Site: brandenburg
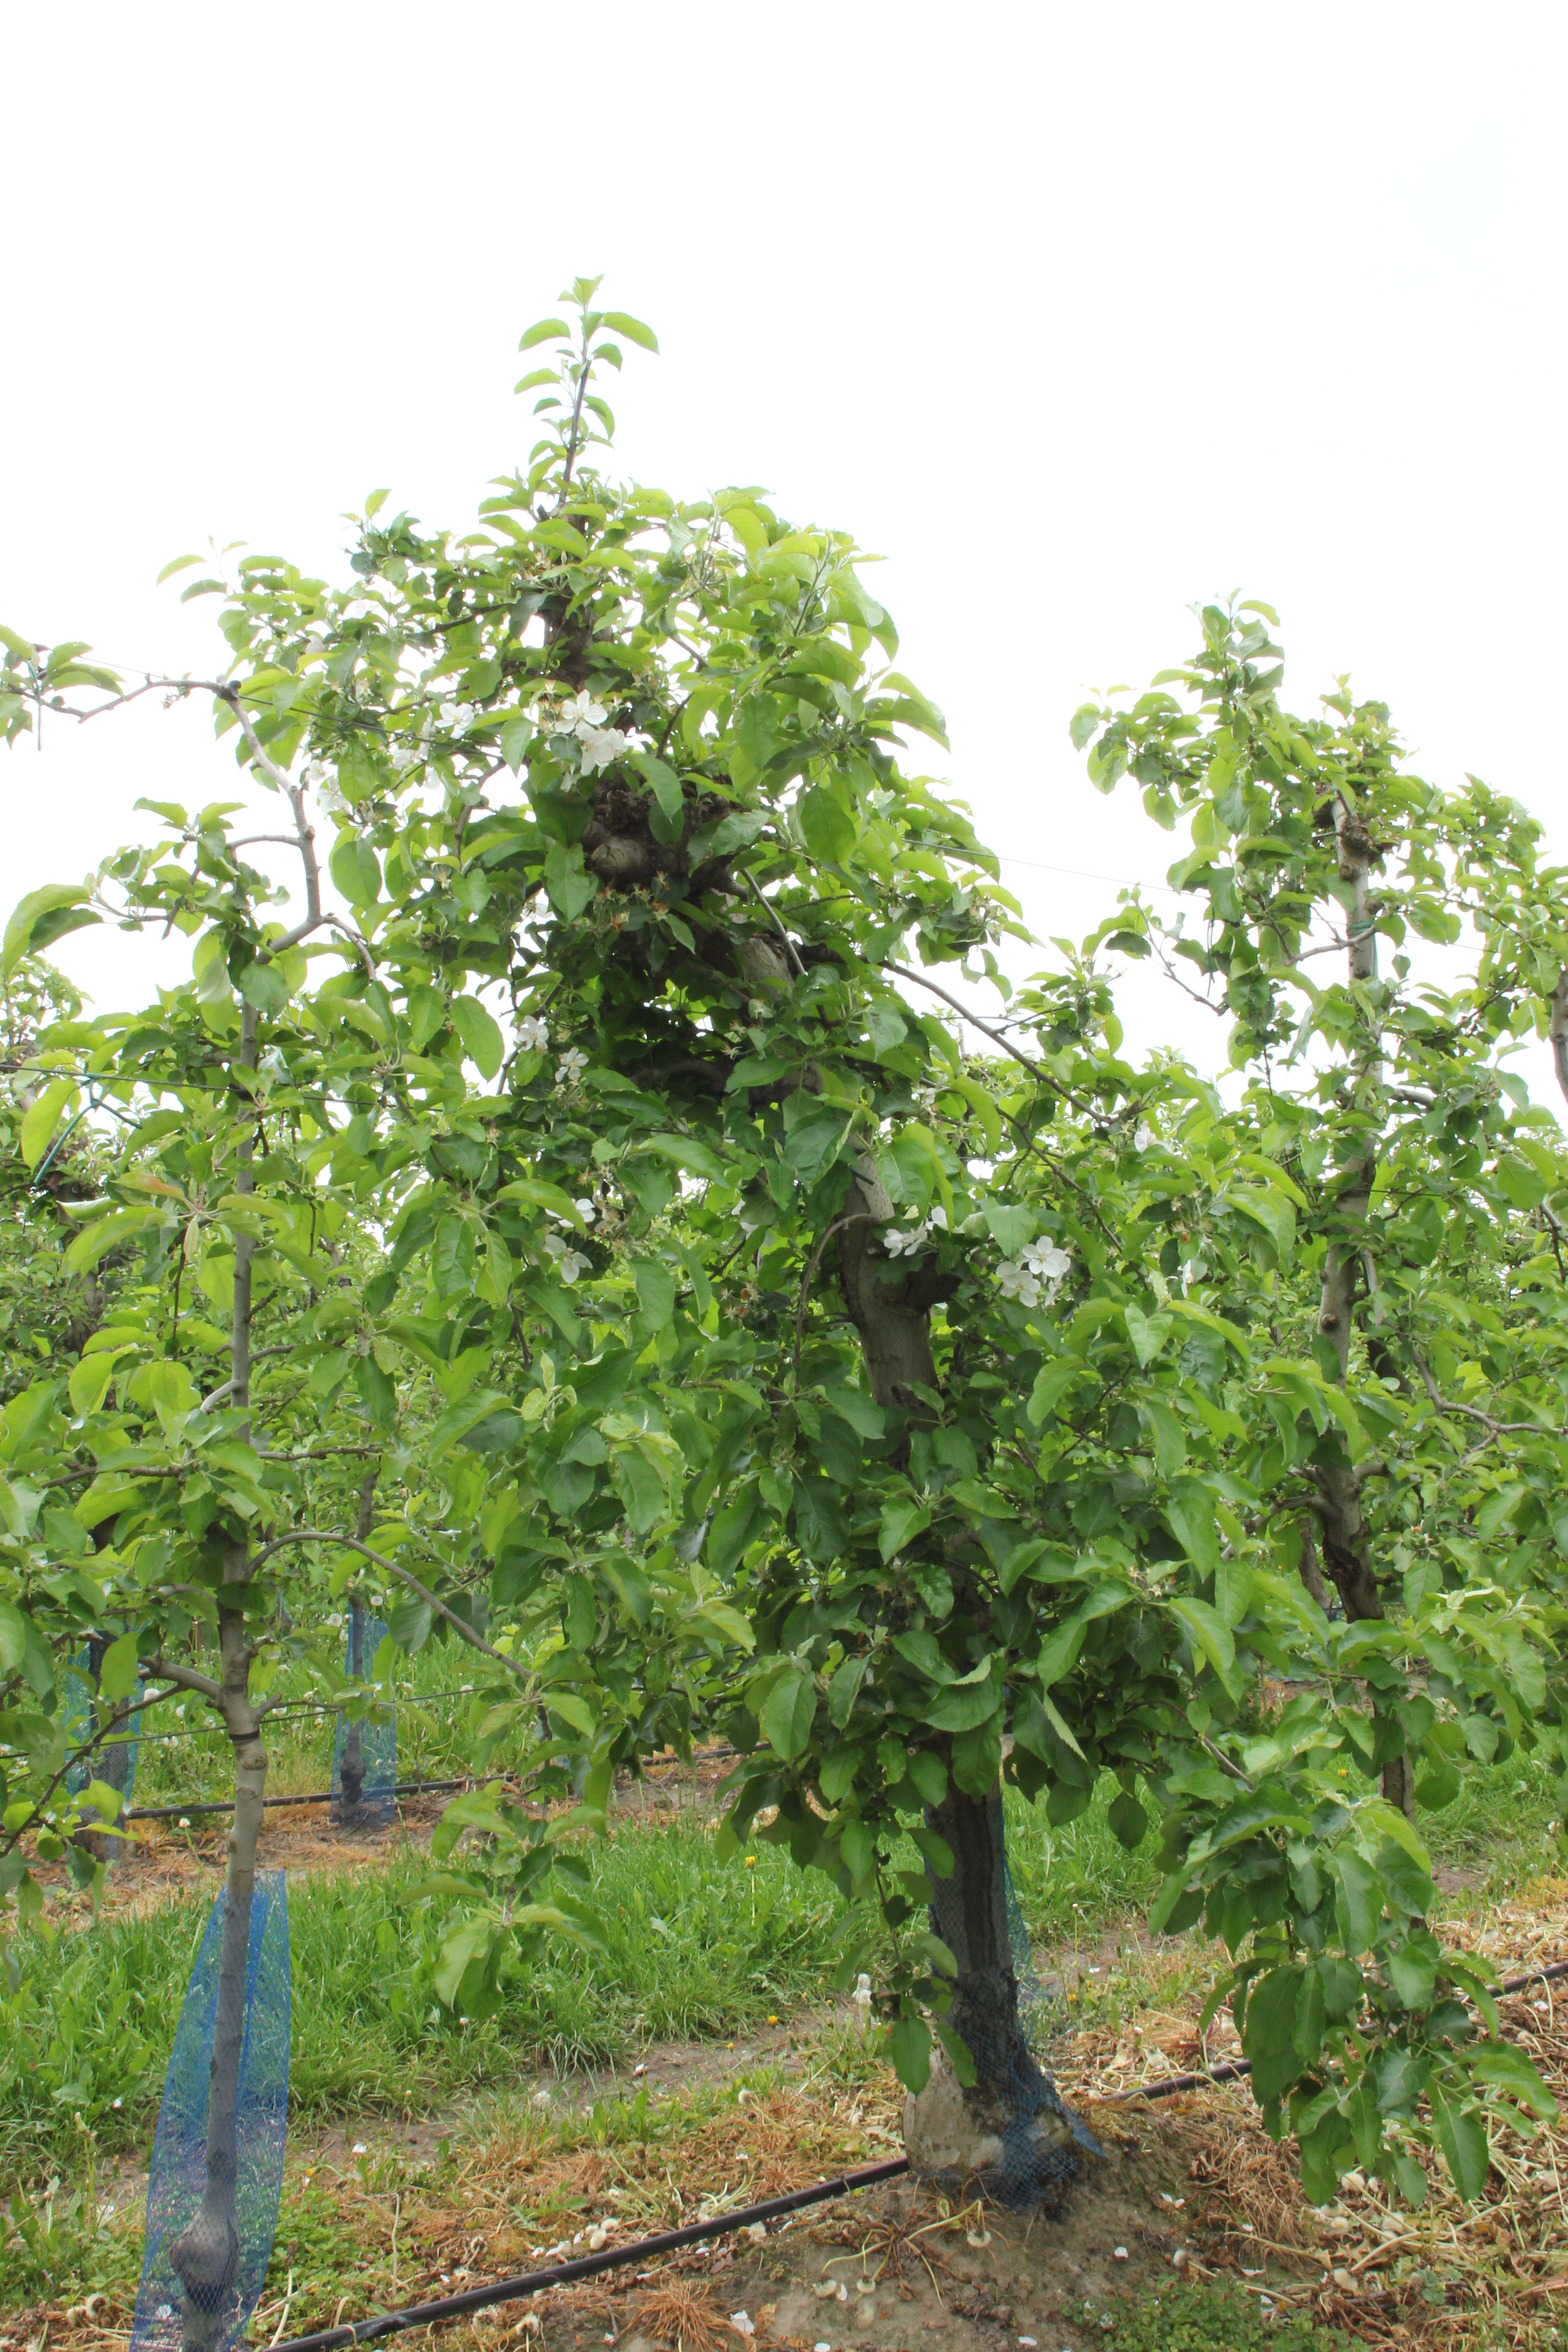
Growth stage (BBCH 67): Flowering